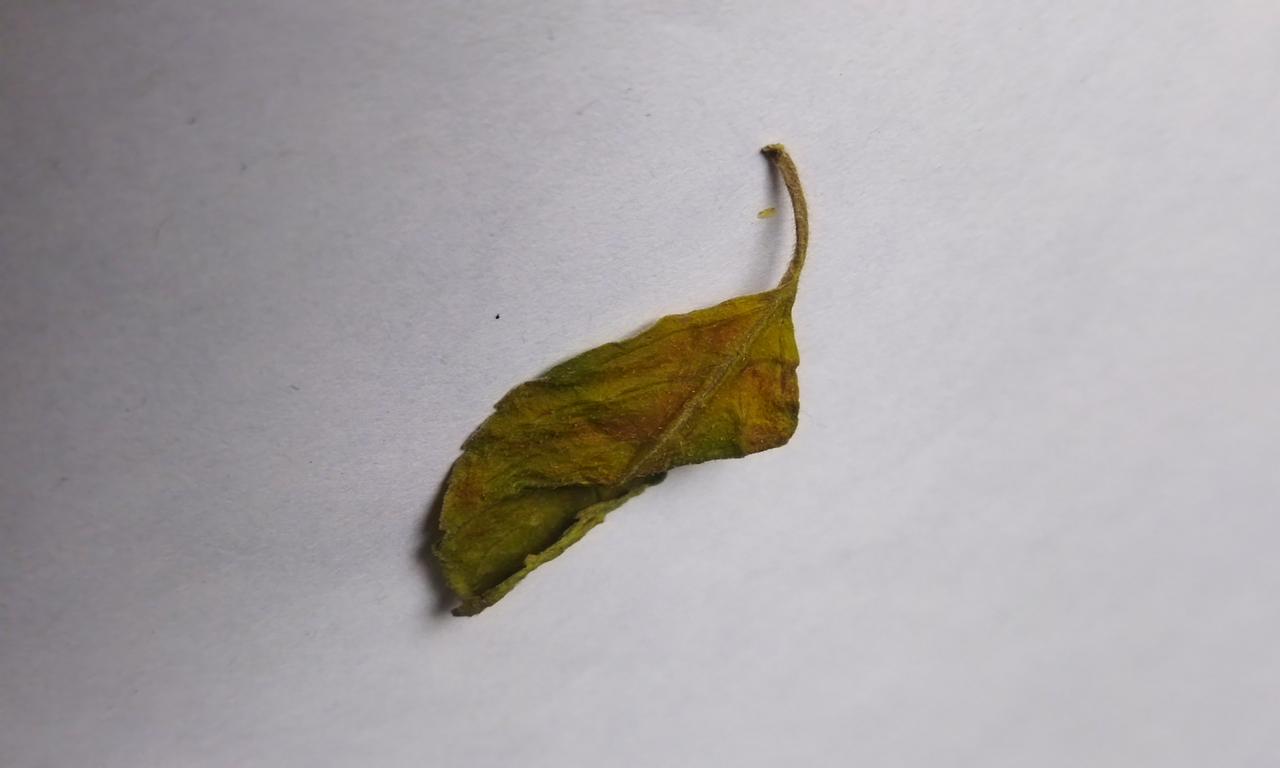
Label: Dried